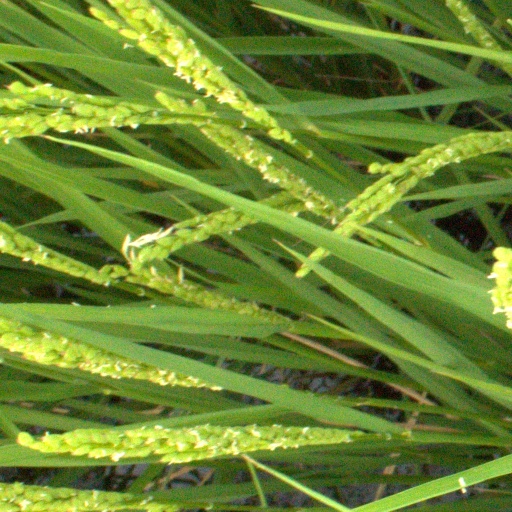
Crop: rice